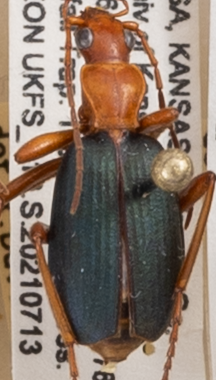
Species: Brachinus alternans
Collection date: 2021-07-13
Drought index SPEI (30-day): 0.598
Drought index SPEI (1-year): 0.226
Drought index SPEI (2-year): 0.728